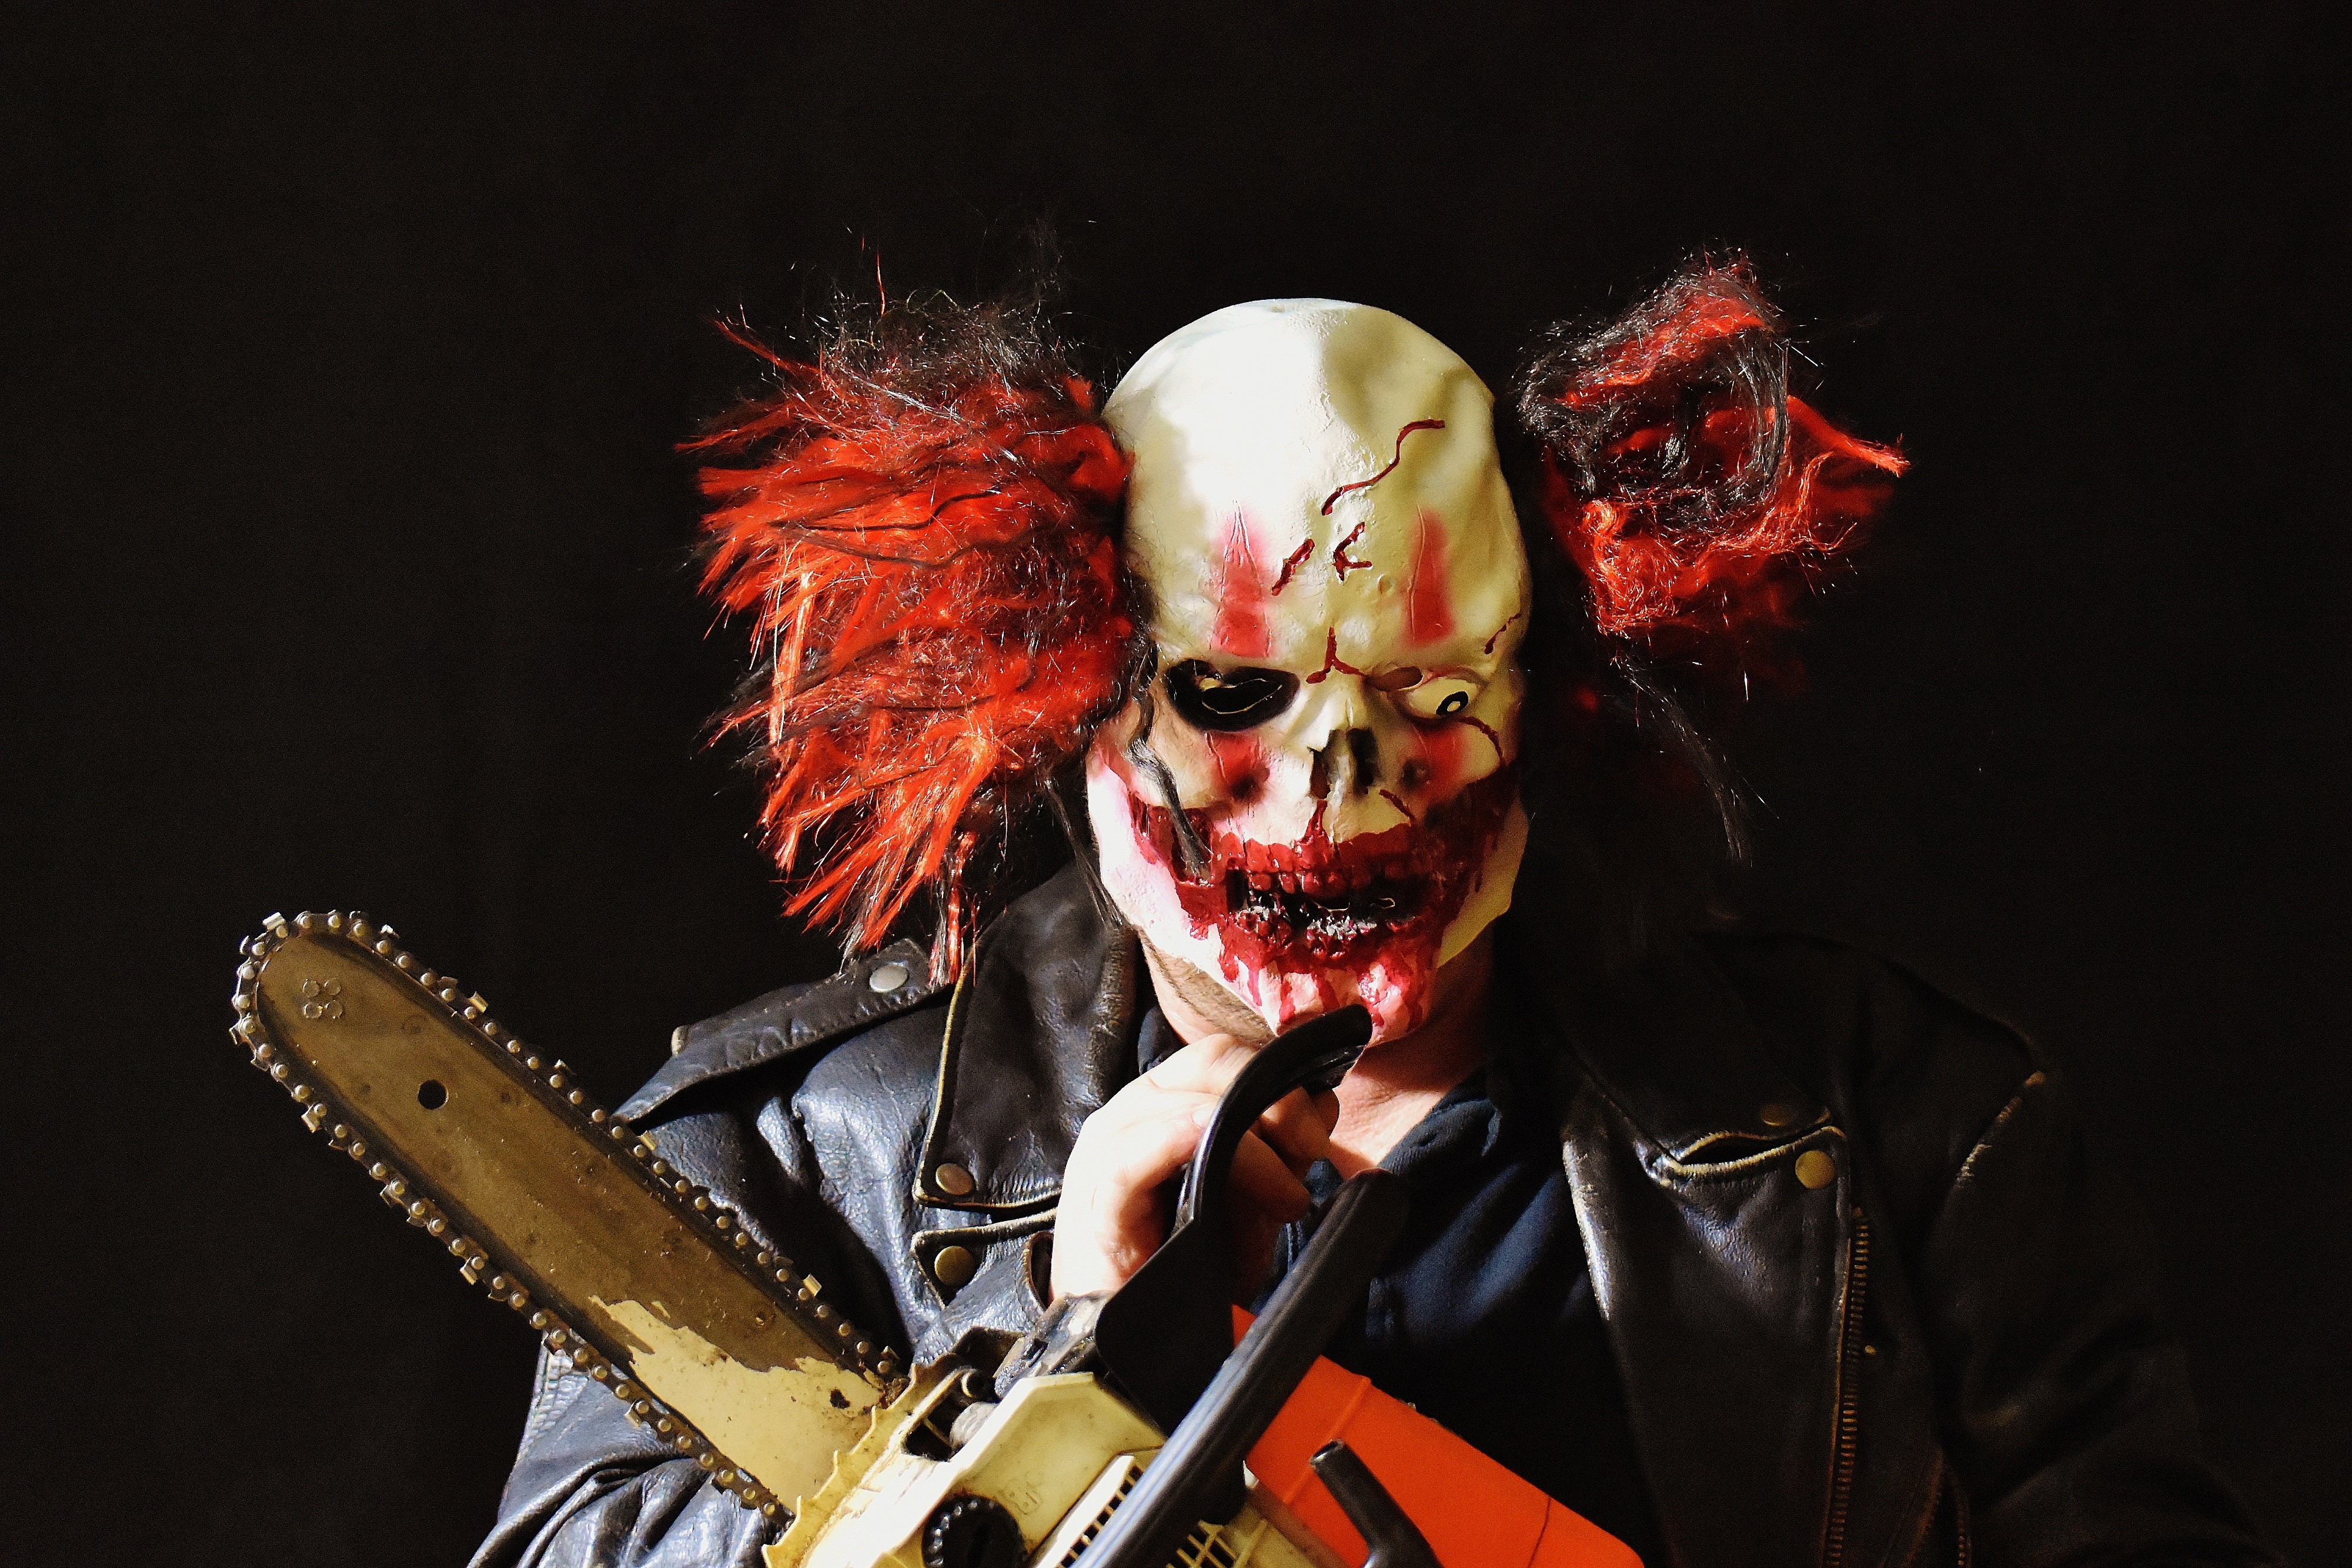
concert, portrait, red, musician, performance art, clown, mask, performance, creepy, guitarist, costume, chainsaw, horror clown, performing arts, musical theatre, mass murderer